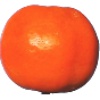
Label: clementine